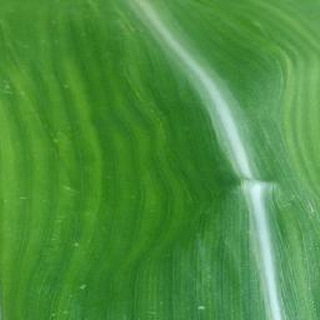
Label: healthy_corn